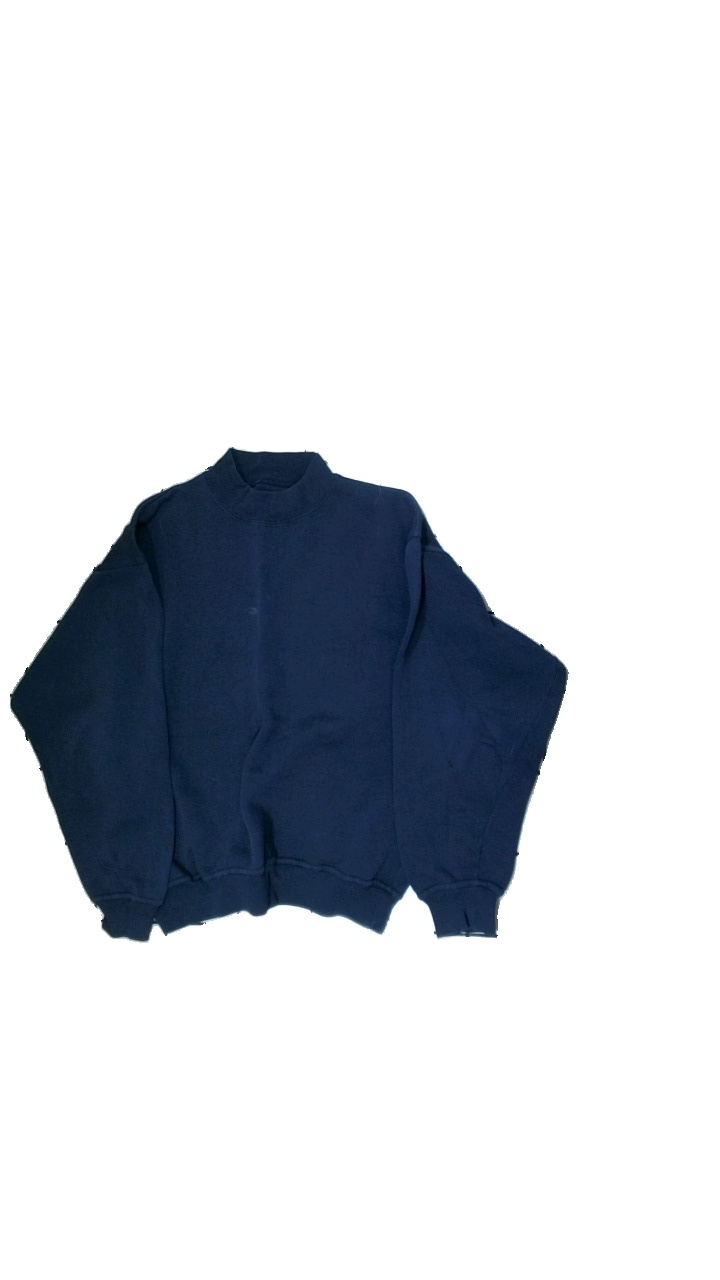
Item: Sweater (Unisex)
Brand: The & Best
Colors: Blue
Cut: C-collar
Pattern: Logo print
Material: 65% polyester 35% cotton
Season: All
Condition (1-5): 1
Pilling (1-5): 3
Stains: Minor
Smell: Minor
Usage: Export
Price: <50